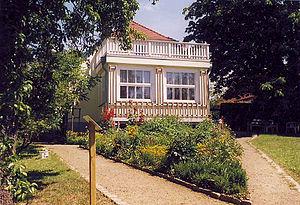
Feldberg est une localité de la Région des lacs de Feldberg située aux confins sud-est du Land de Mecklembourg-Poméranie-Occidentale et du Brandebourg.
Hans Fallada [ˈhans ˈfalɑdɑ] est le nom de plume de l'écrivain allemand Rudolf Wilhelm Adolf Ditzen, né le 21 juillet 1893 à Greifswald, mort le 5 février 1947 à Berlin.